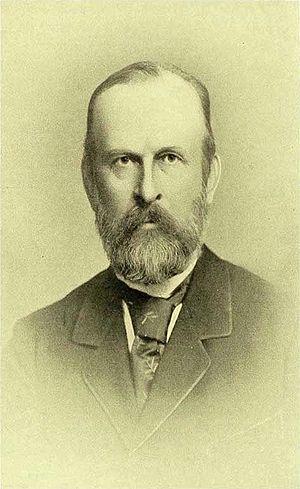
Le physicien britannique Michael Faraday établit sa loi fondamentale de l'électrolyse.